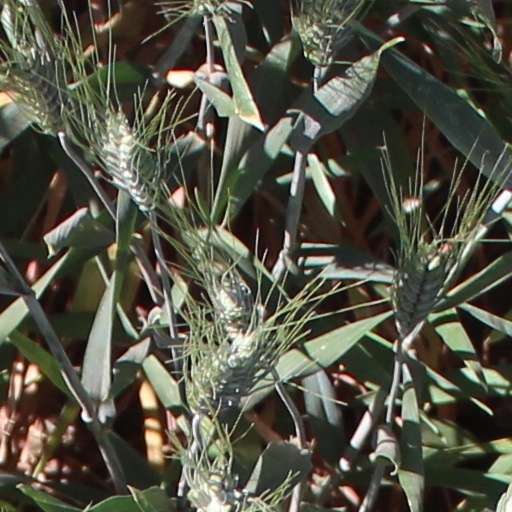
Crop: wheat